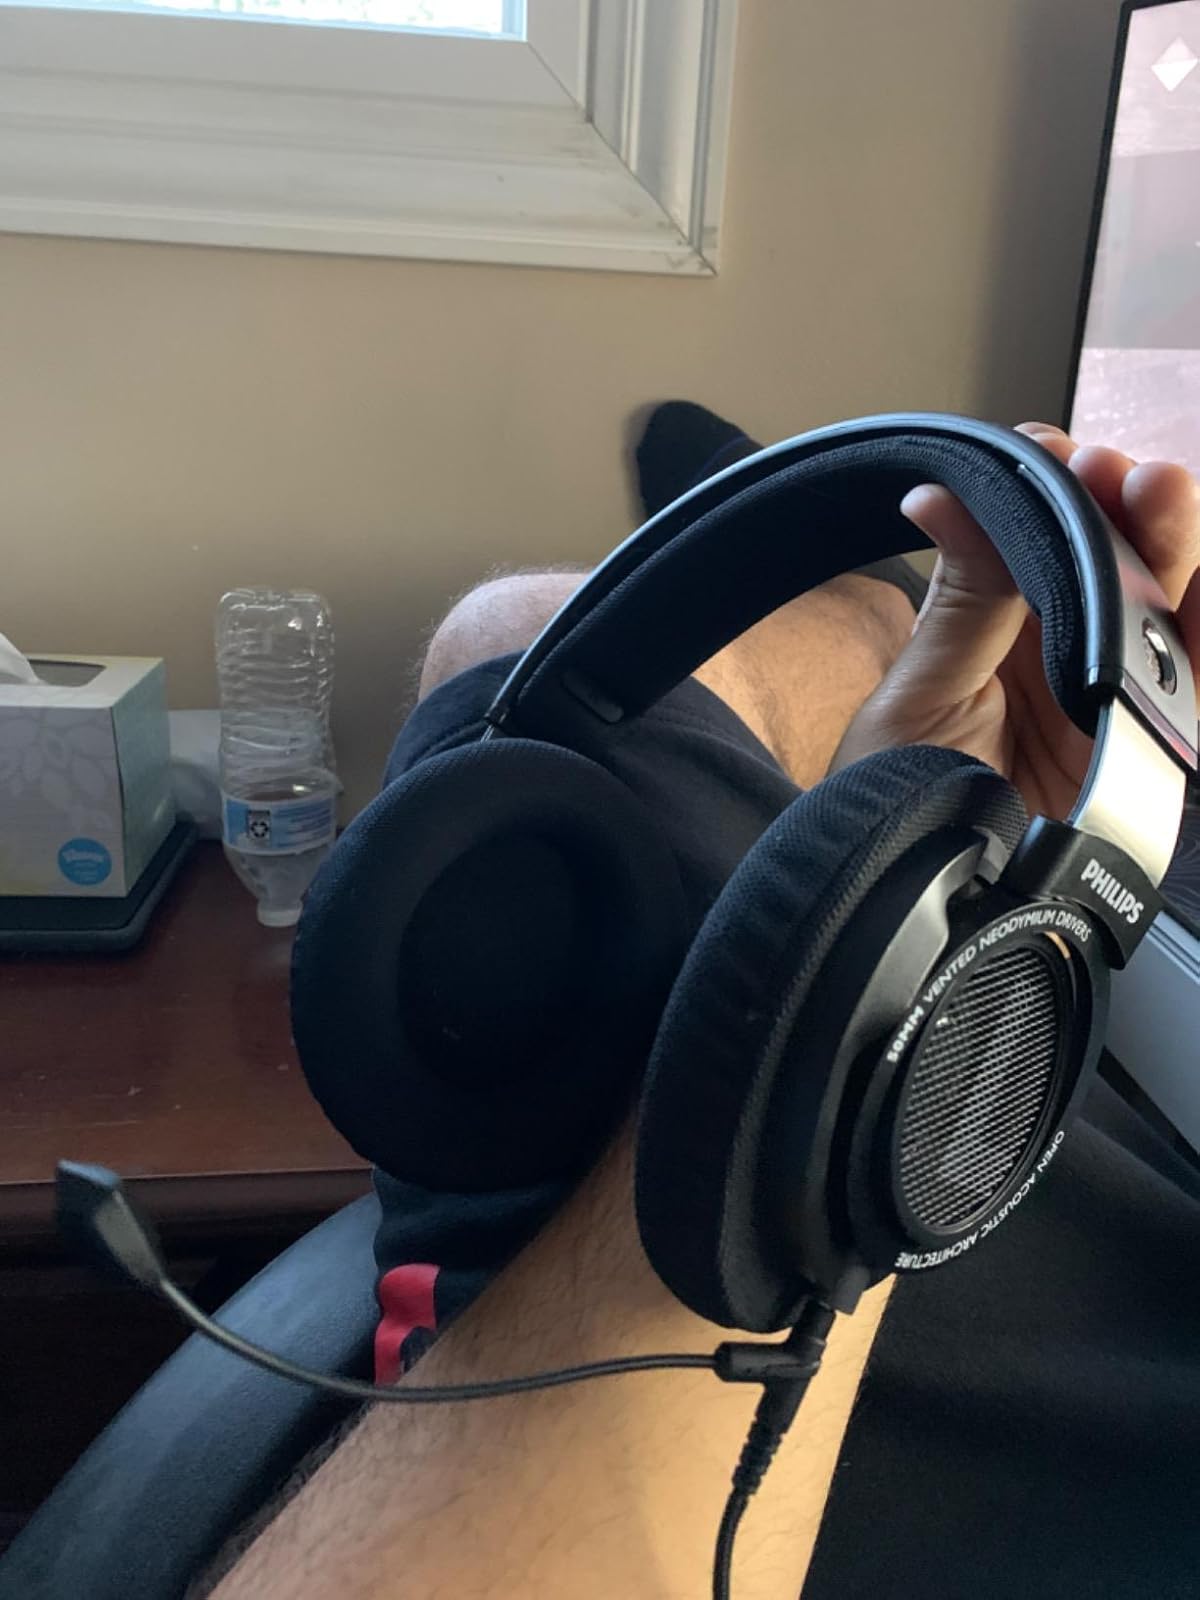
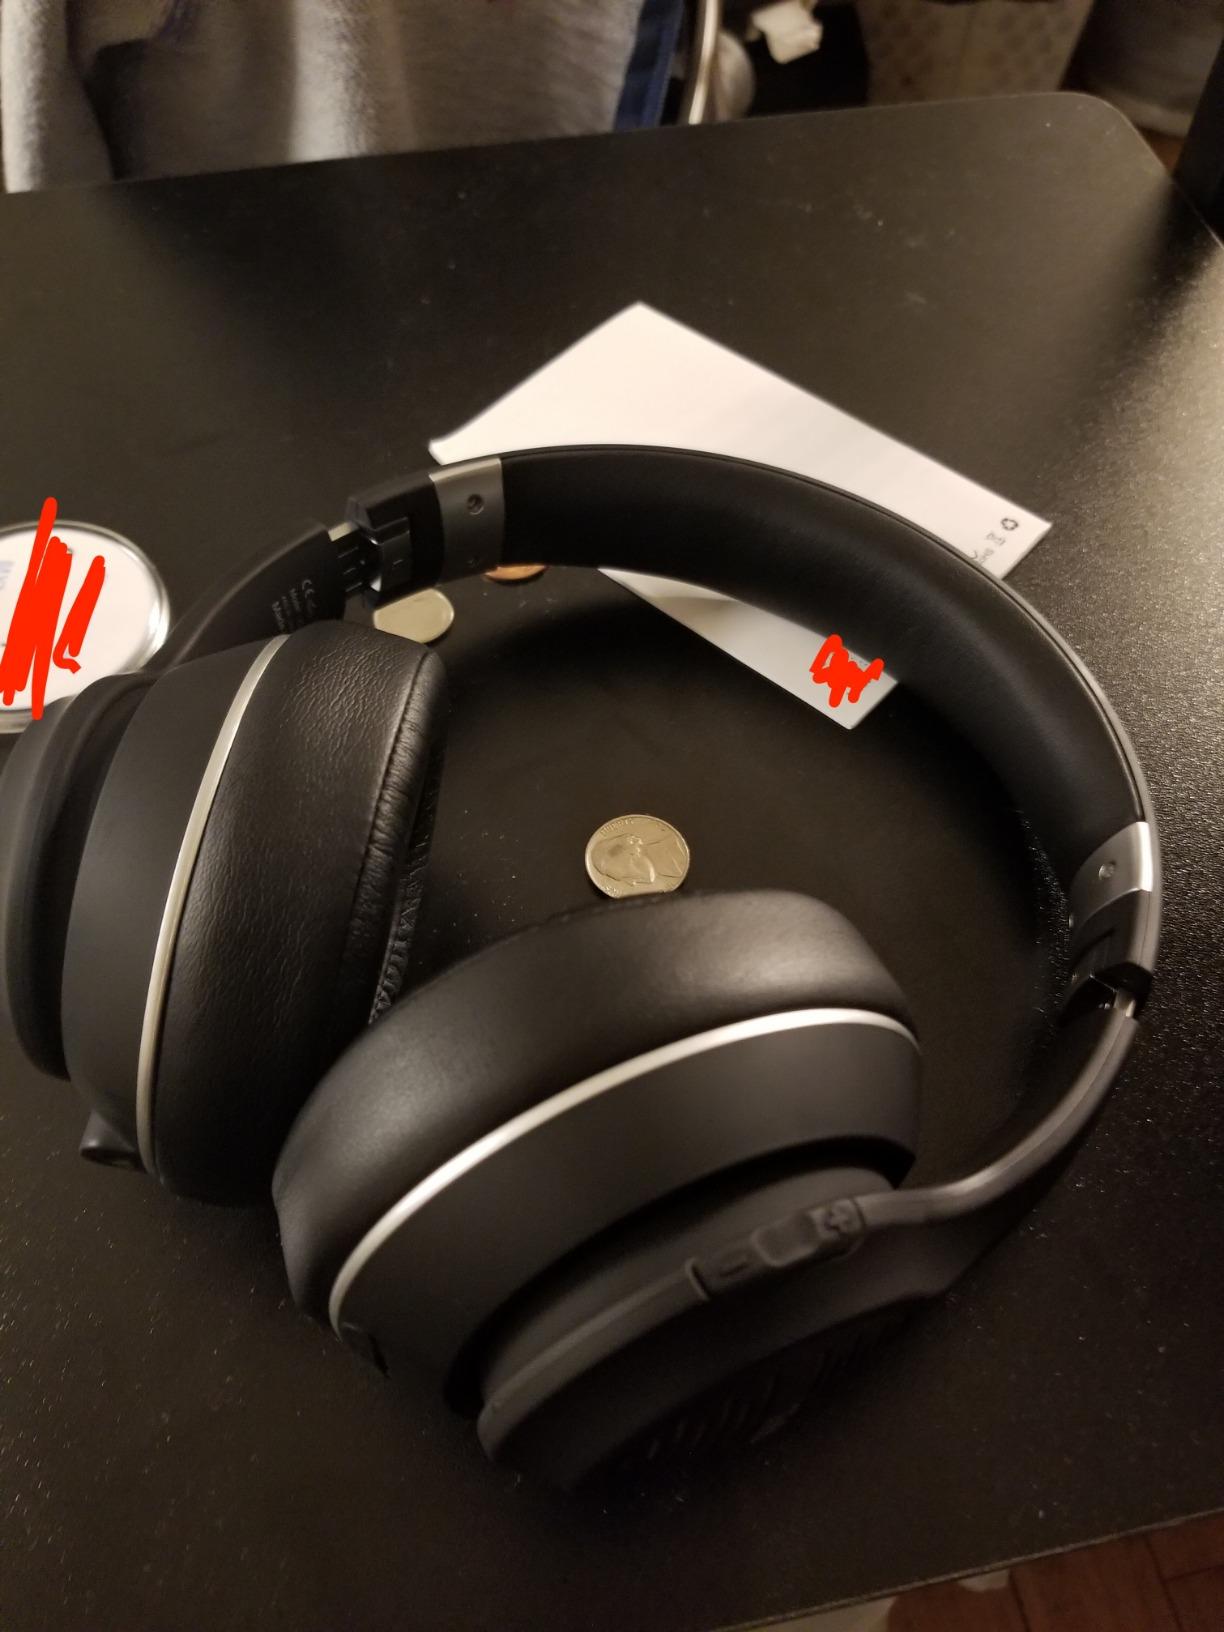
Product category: headphones
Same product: no